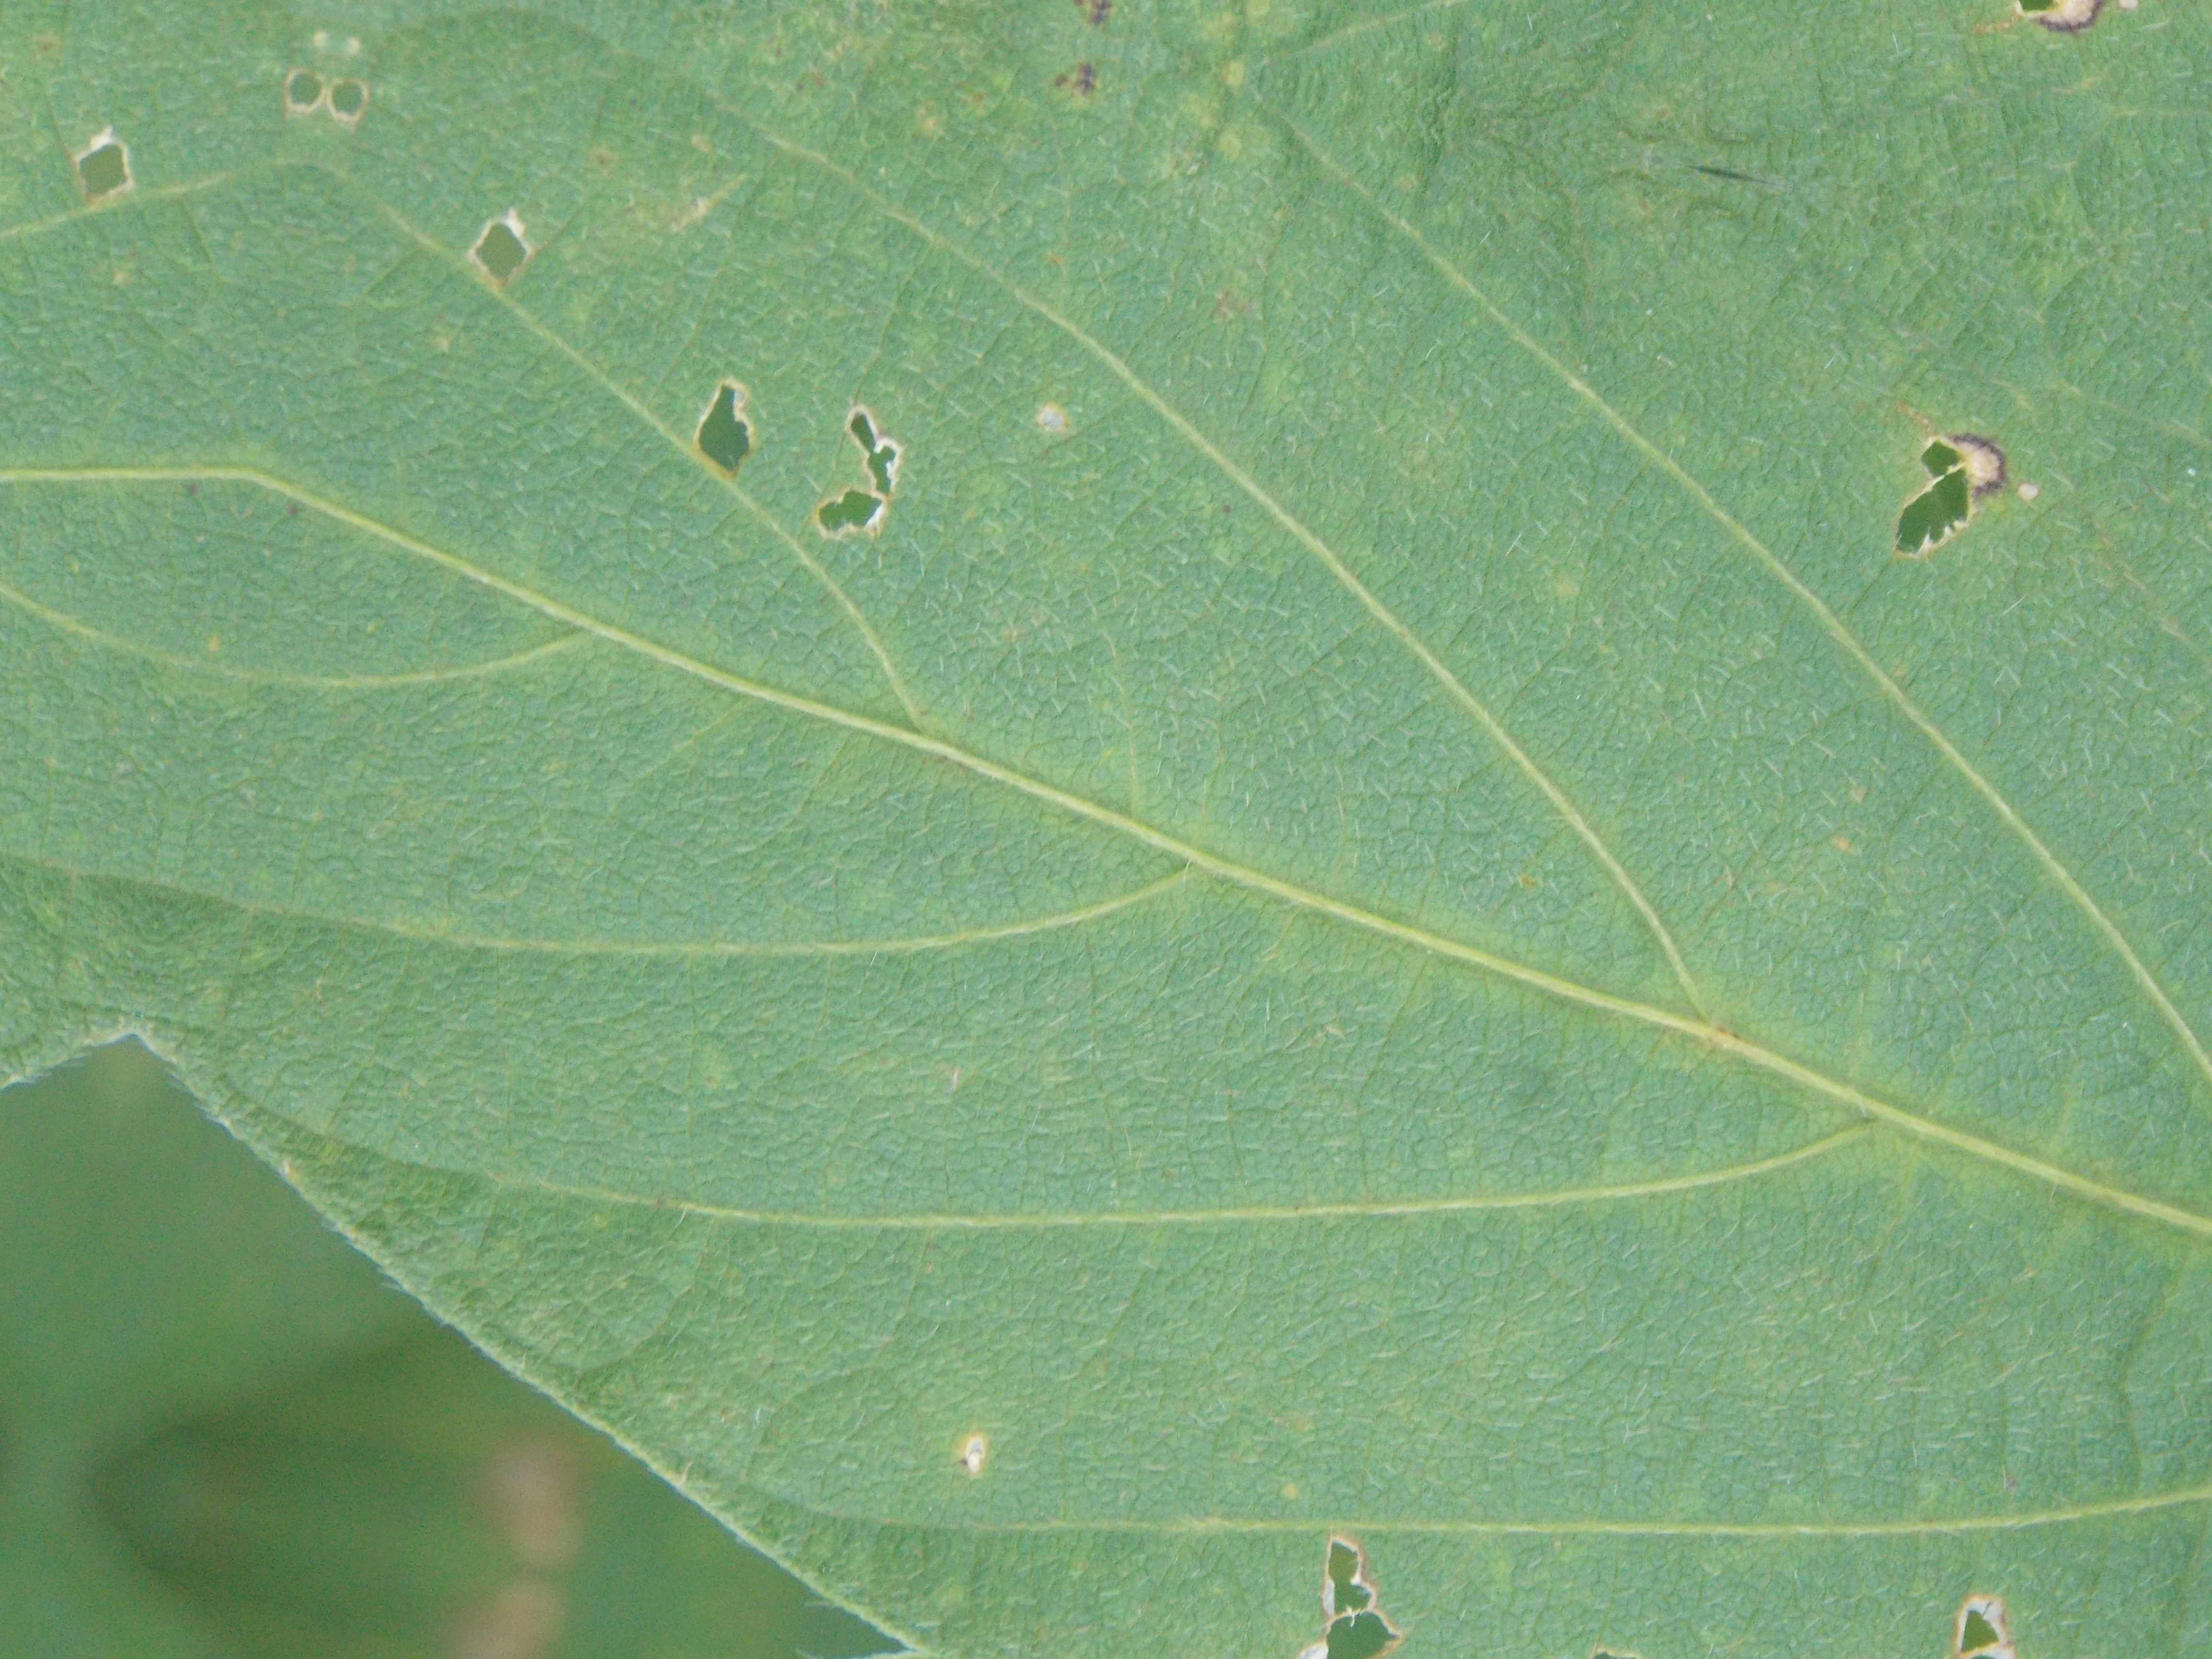
Label: Healthy